Camille Catala

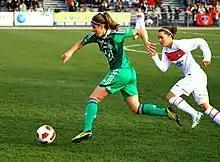
Catala playing for Saint-Étienne against PSG

Camille Catala (born 6 May 1991) is a French footballer. Catala plays as a striker and has been active with the France women's national football team on the youth circuit. In 2010, she played on the under-19 team that won the 2010 UEFA Women's Under-19 Championship.